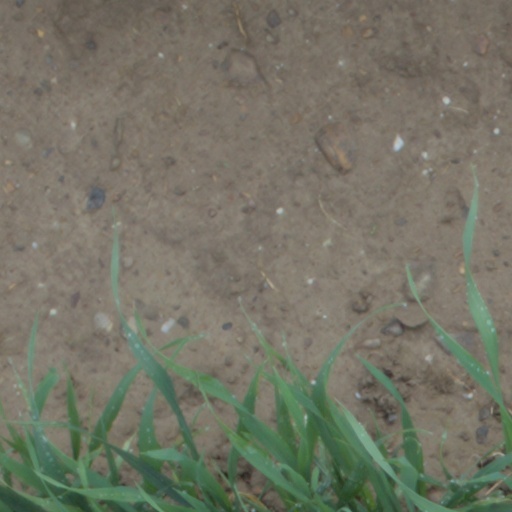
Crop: wheat